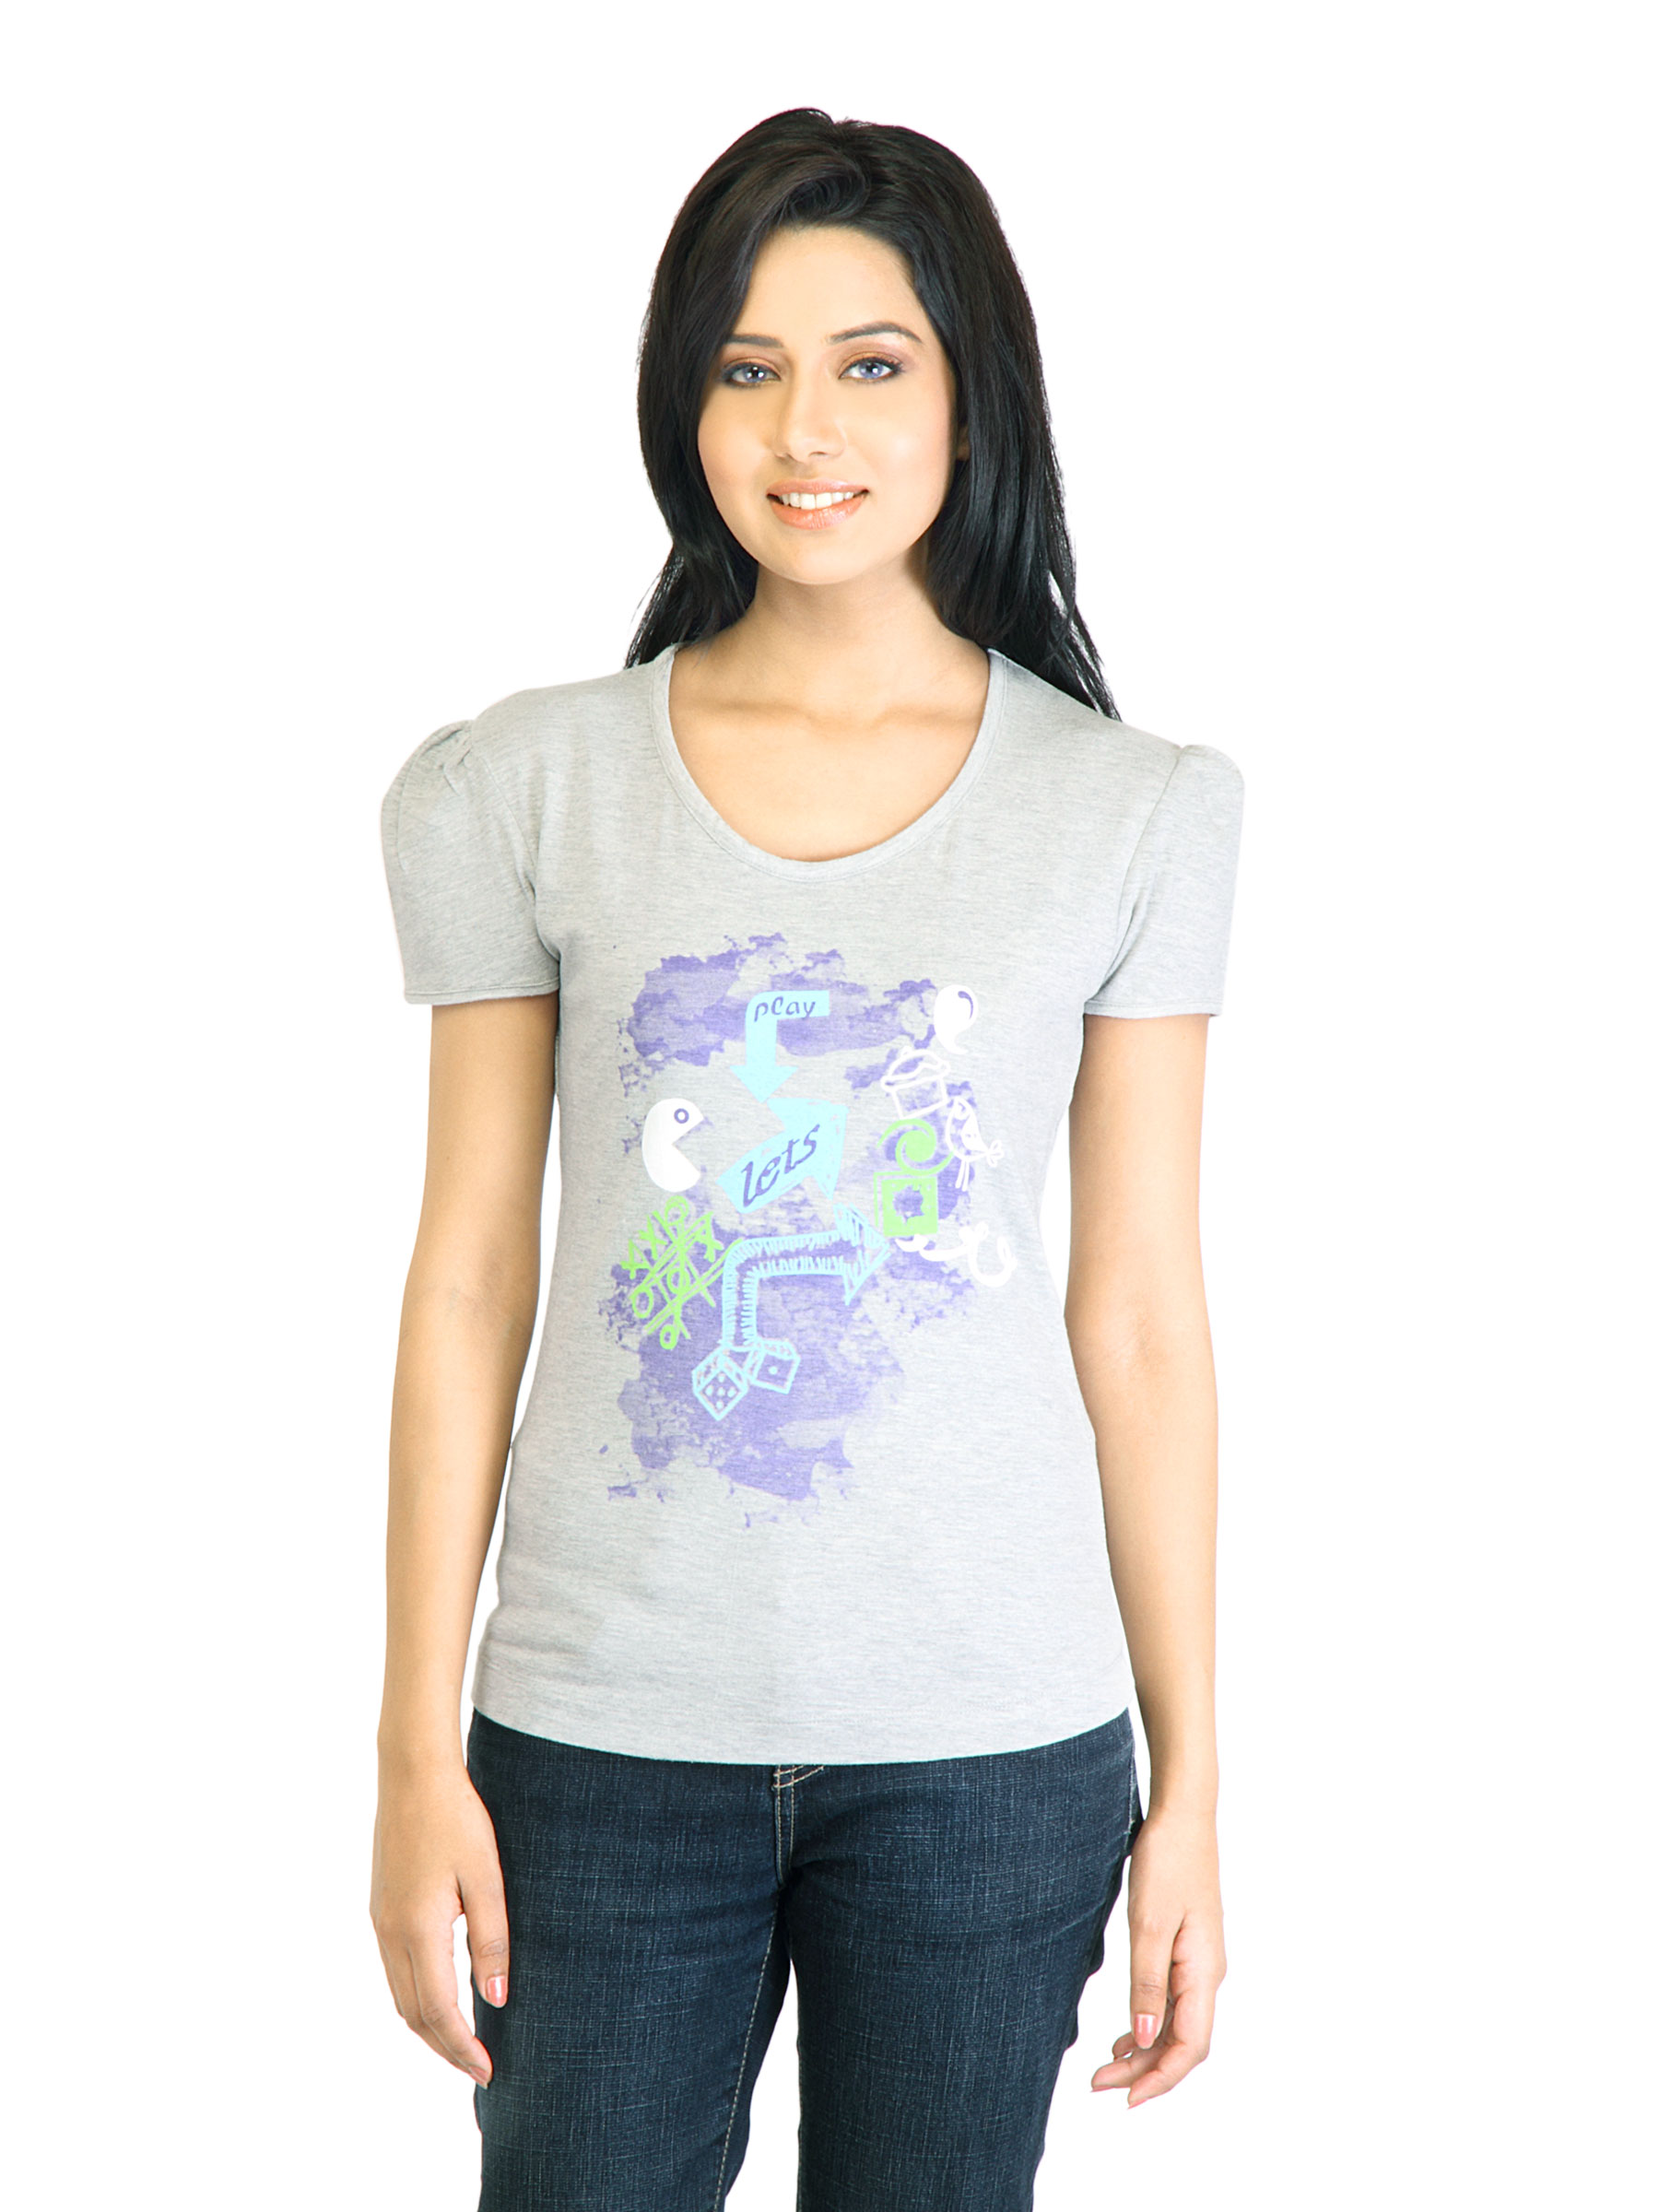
Tokyo Talkies Women Printed Grey Top
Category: Apparel / Topwear / Tops
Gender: Women
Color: Grey
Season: Fall 2011
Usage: Casual